Coat of arms of Texas

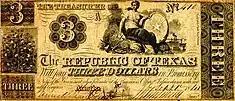
A $3 bill of the Republic of Texas featuring the shield and star of the national coat of arms.

The new coat of arms of the republic was described as “a white star of five points on an azure ground encircled by olive and live oak branches.” However, two elements of the arms can be considered as being open to interpretation. The “azure ground” has been variously interpreted as either a traditional heraldic shield or, more commonly, a circular background. The placement of the olive and live oak branches was not specified, either. Though commonly depicted as charges along with the star on the azure background, they could also be interpreted as belonging outside of the shield as supporting elements.